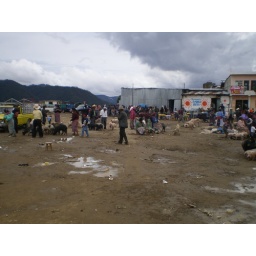
A view of the weekly animal market in San Francisco El Alto, Guatemala.